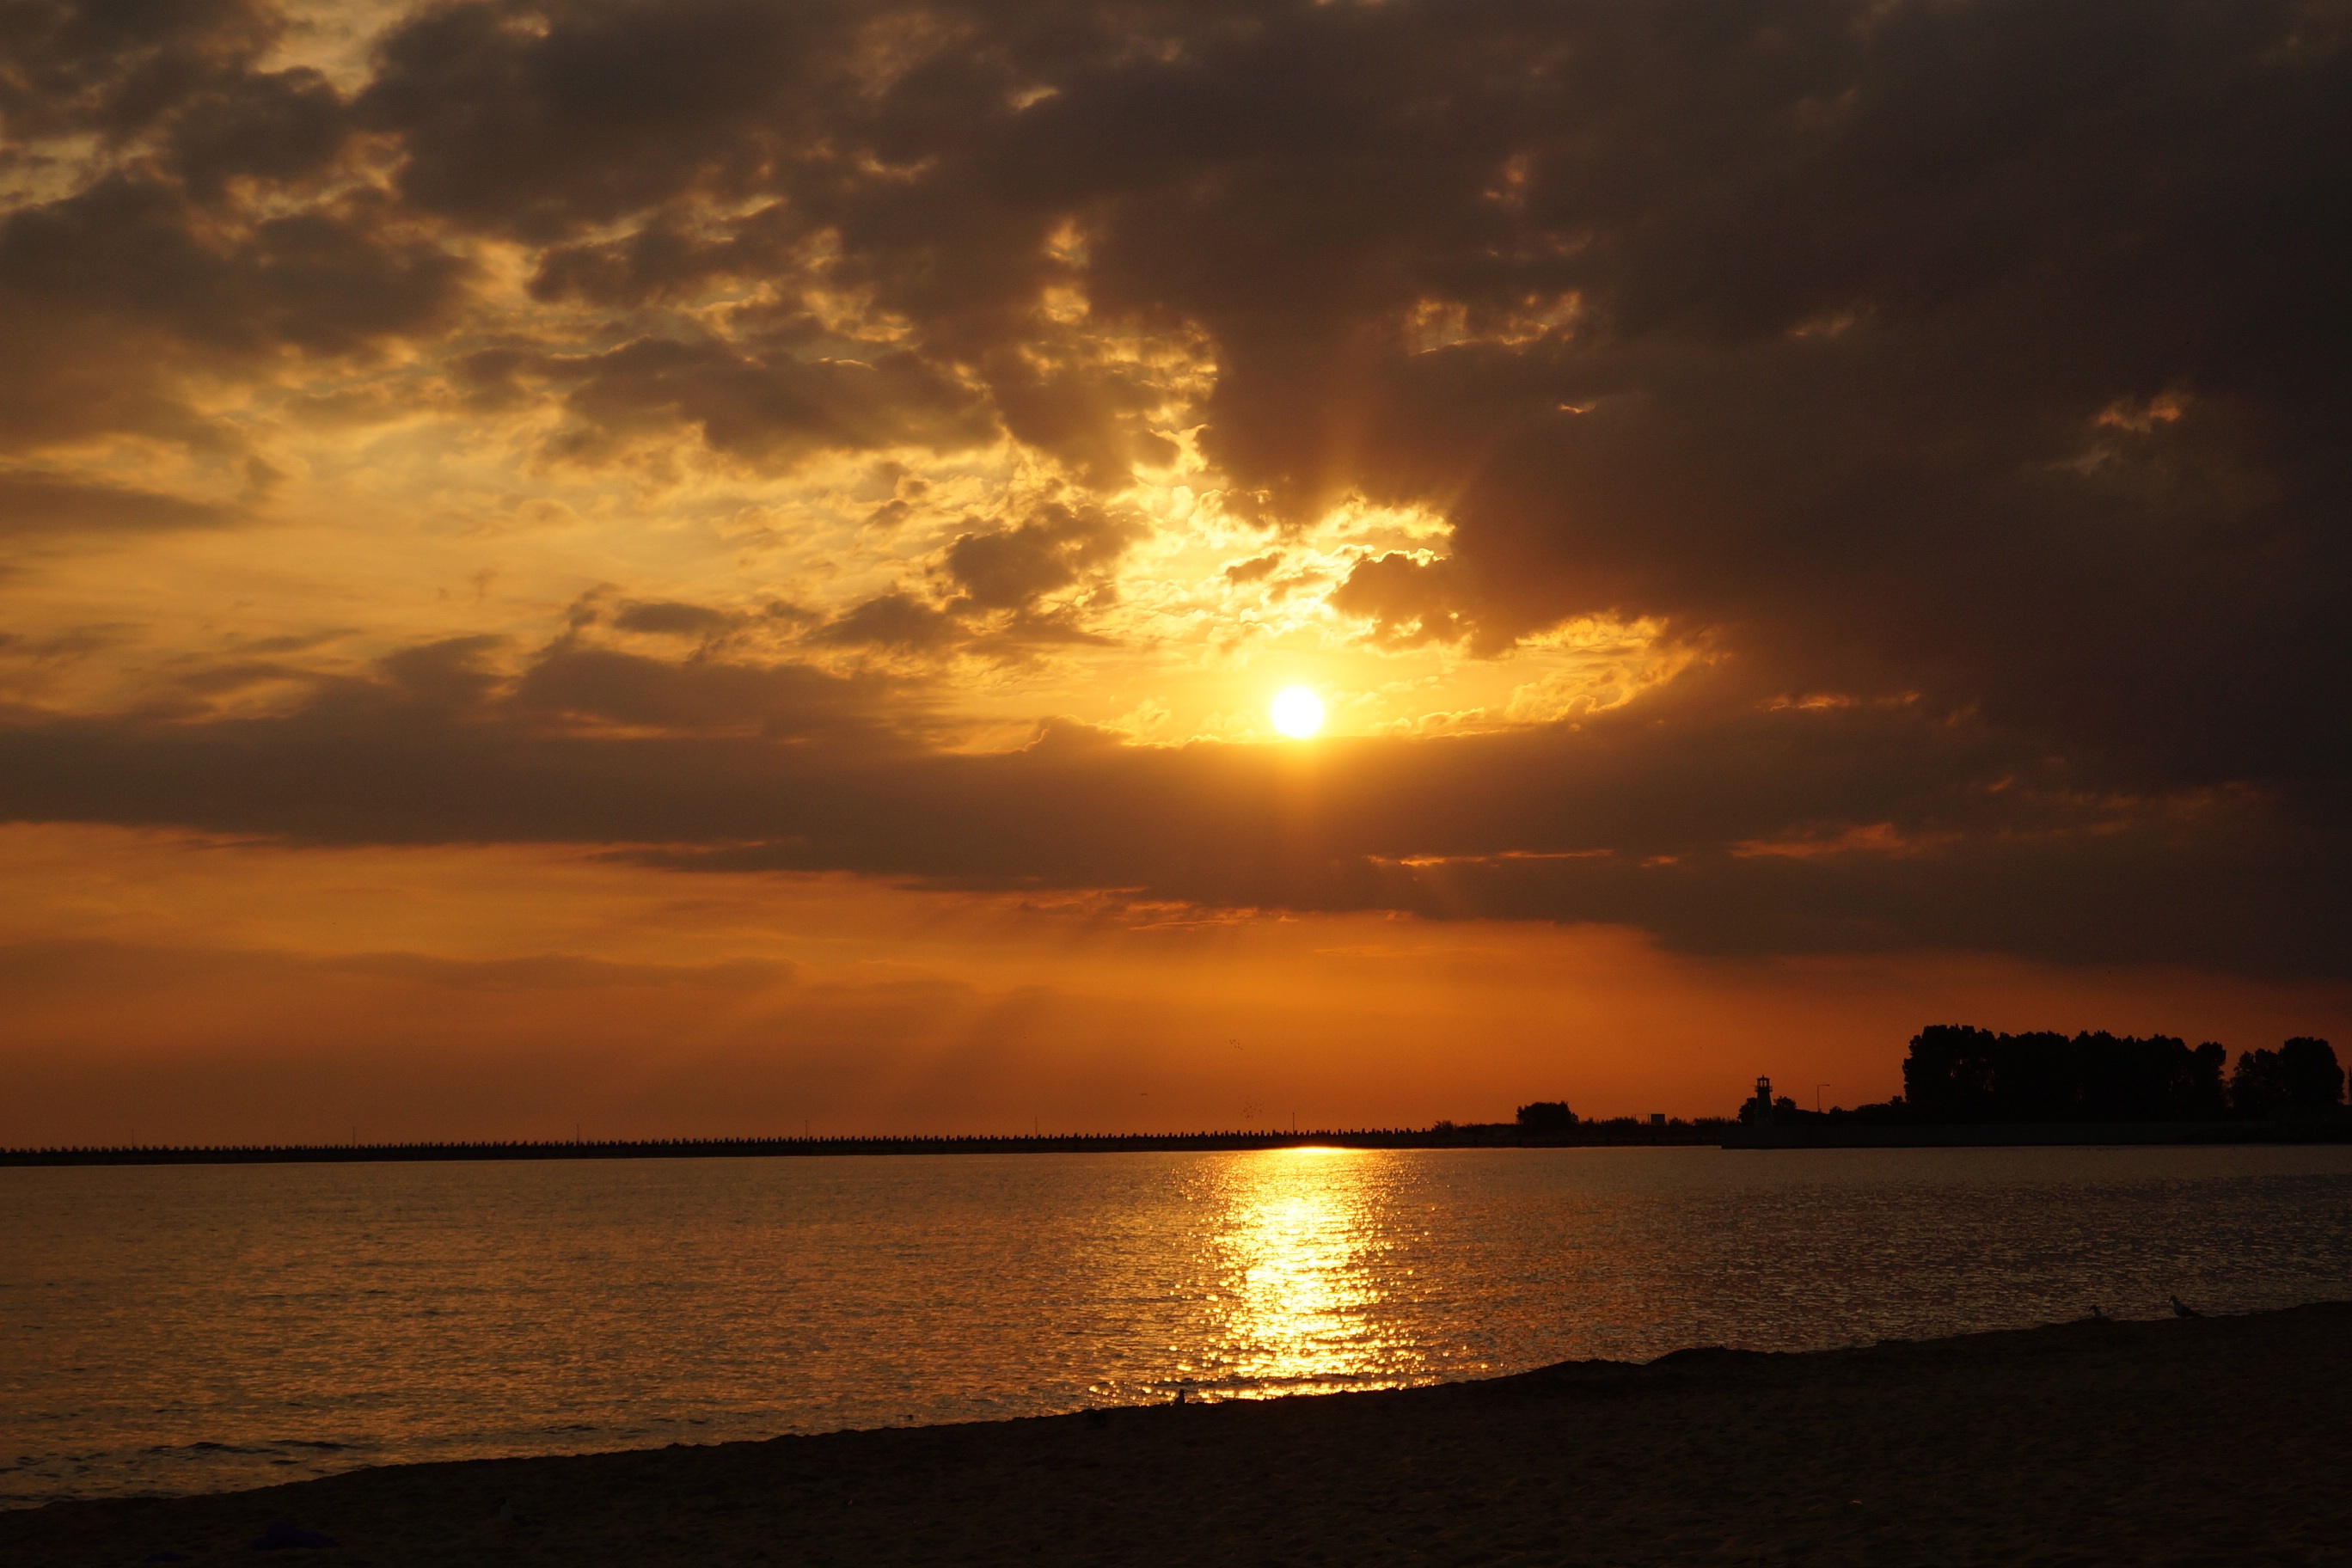
beach, landscape, sea, water, nature, ocean, horizon, cloud, sky, sun, sunrise, sunset, sunlight, morning, view, dawn, atmosphere, river, dusk, evening, reflection, calm, in the morning, clouds, the sun, afterglow, peace of mind, red sky at morning